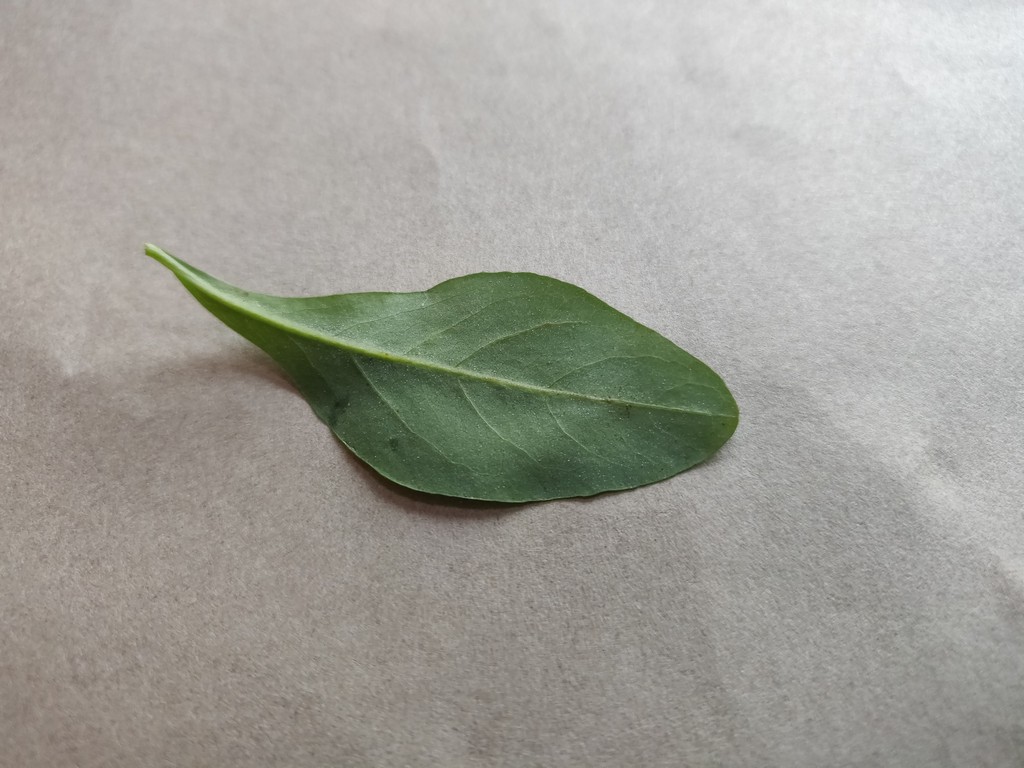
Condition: Healthy
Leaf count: single
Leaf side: back